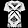
Label: T - shirt / top